Nayakanahatti Thipperudra Swamy

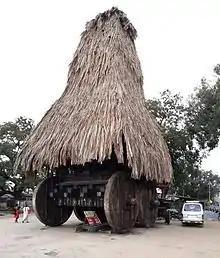
The Temple Chariot at Nayakanahatti

An annual Jatra (Fair and Festival) and Rathotsava (Chariot festival) are held annually in Nayakanahatti, over a period of three to eight days in the Hindu calendar month of Phalguna.